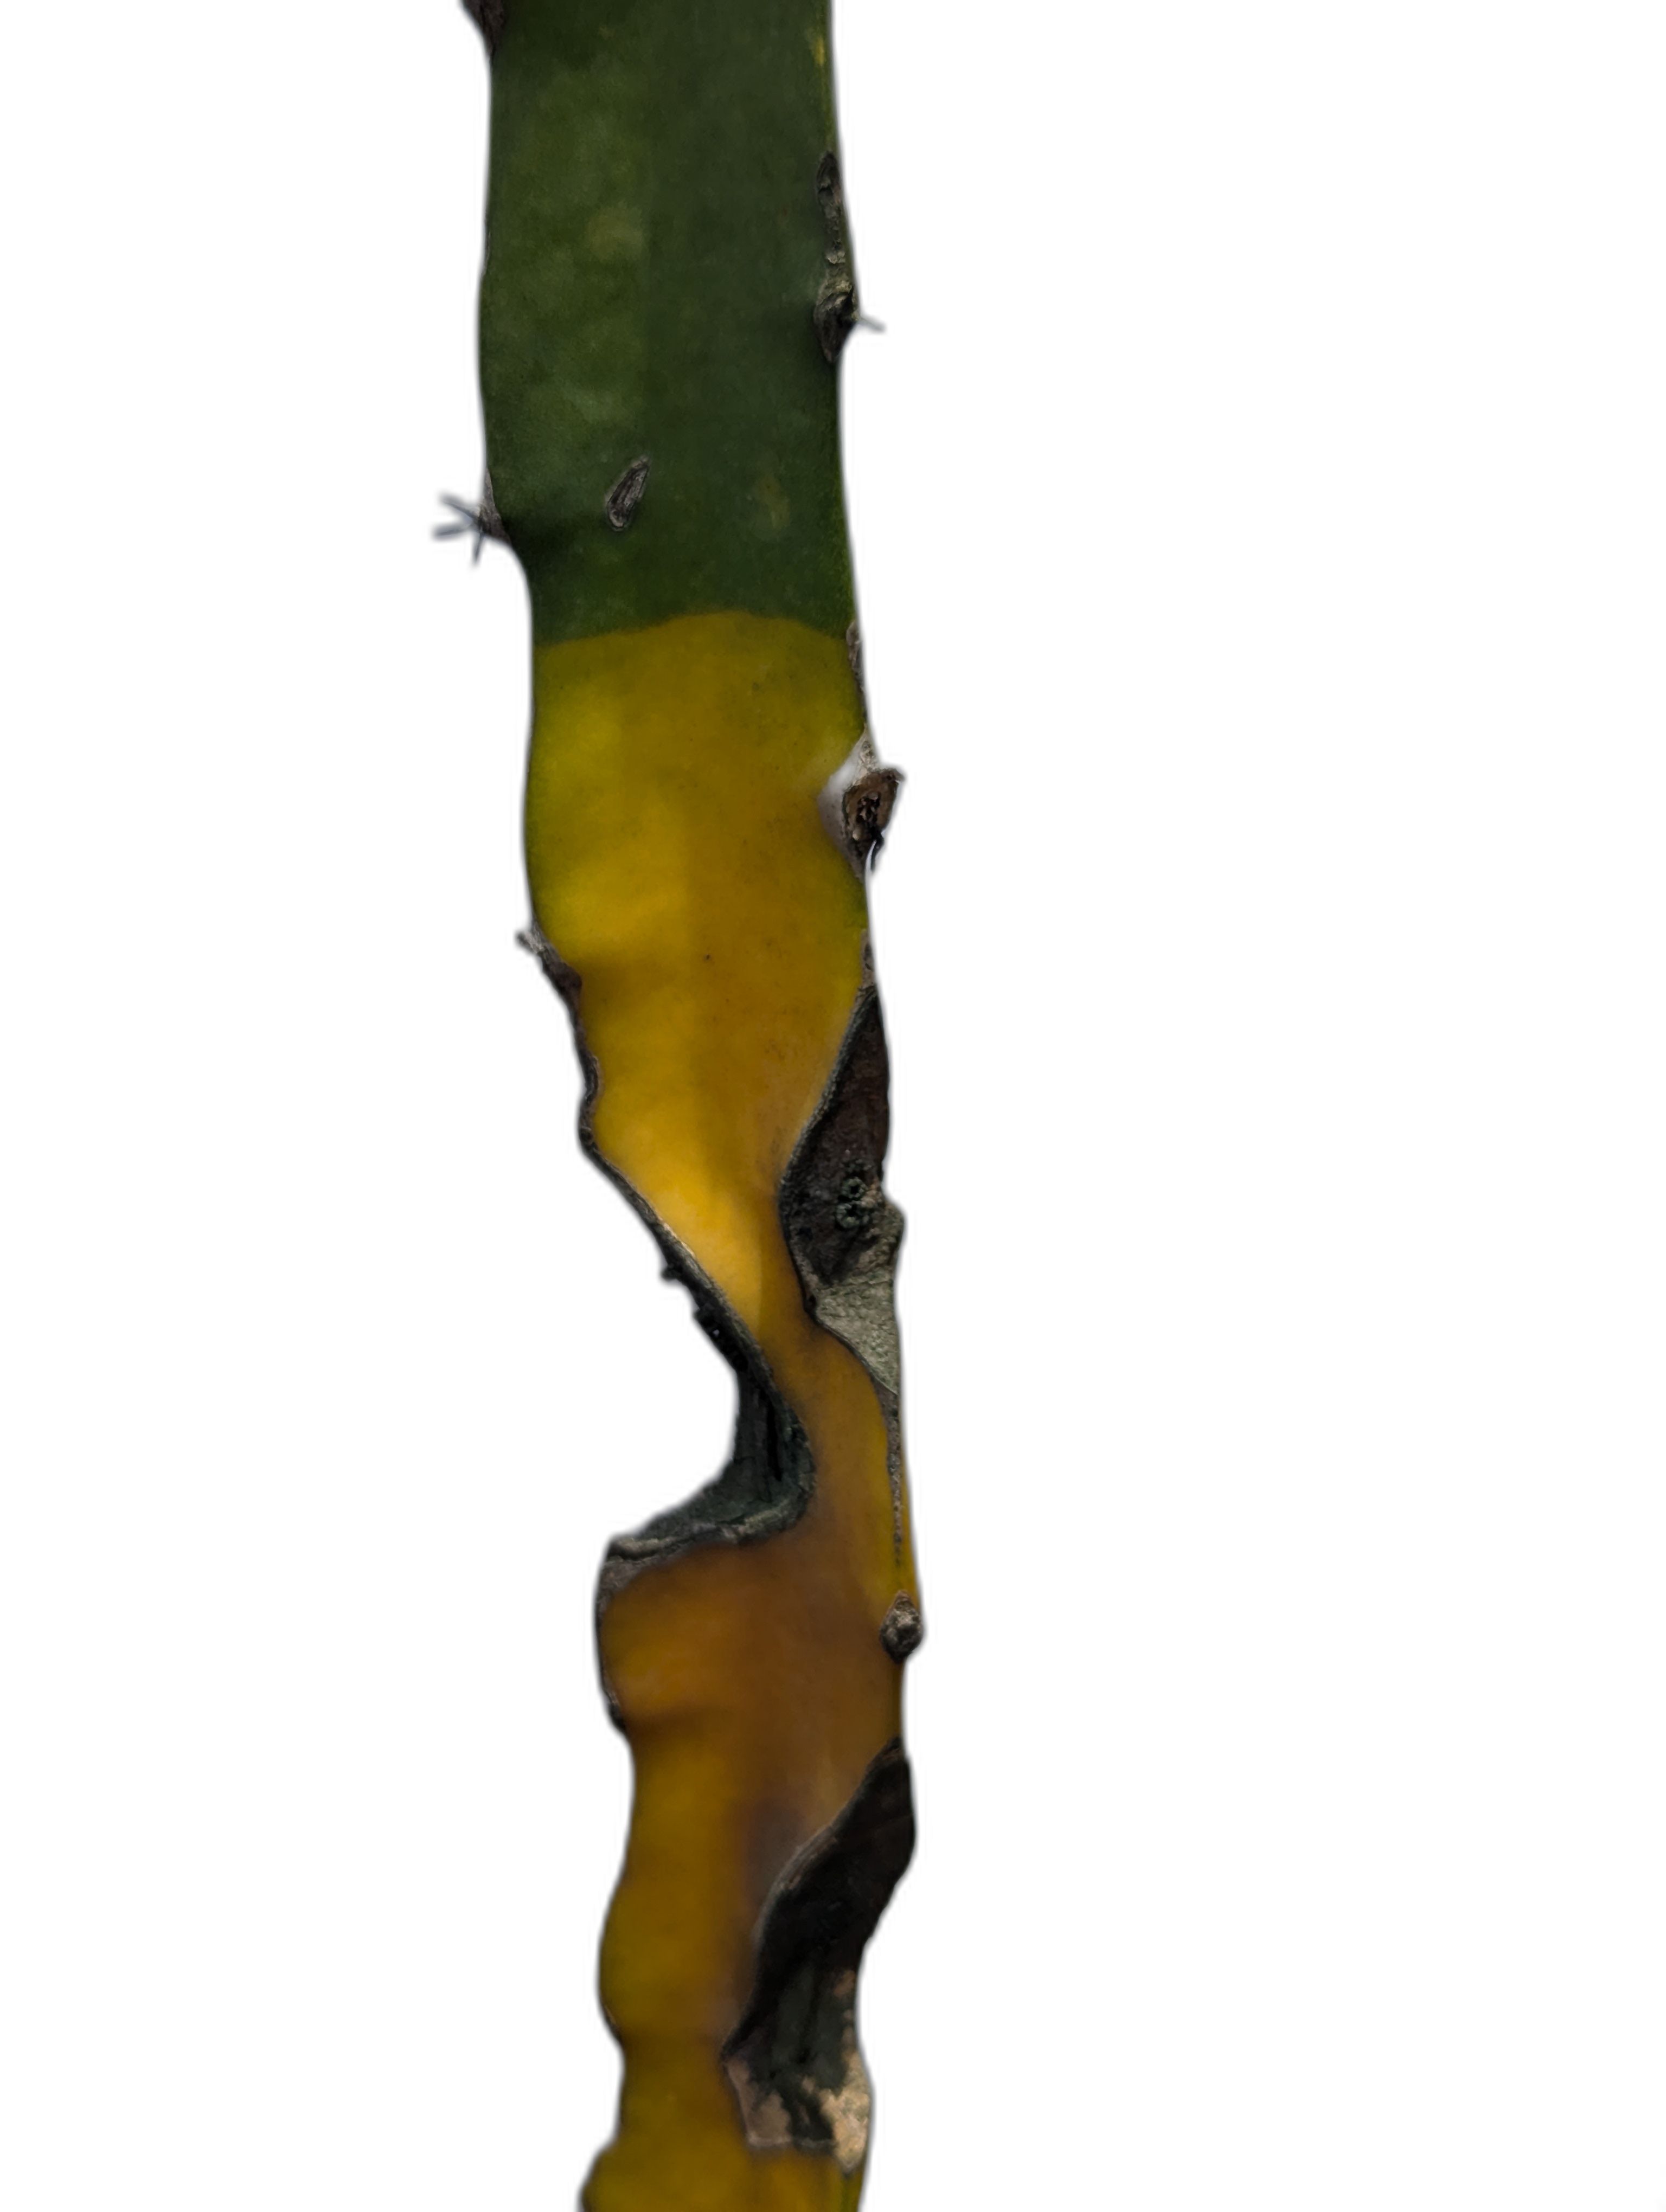
Label: Bad leaf